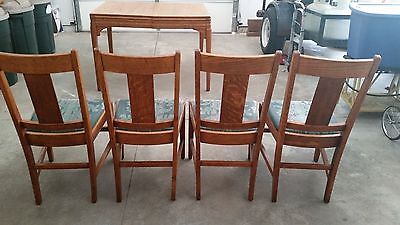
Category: table